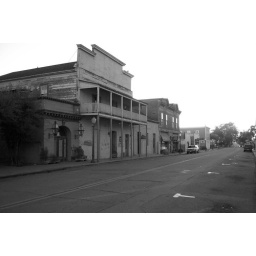
a steak house restaurant now,built in 1870 as a hotel and bar on 3rd st.(the main st.) san juan bautista,ca